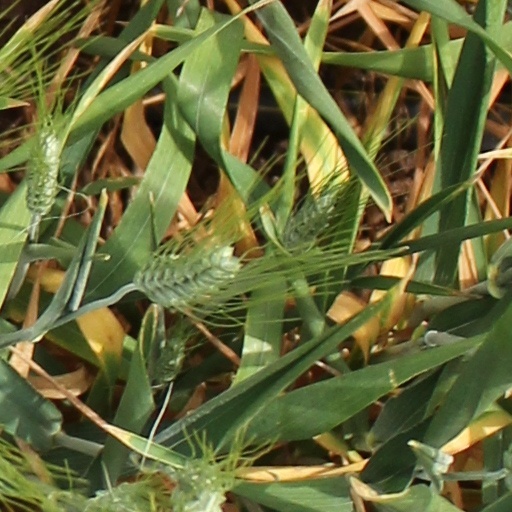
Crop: wheat